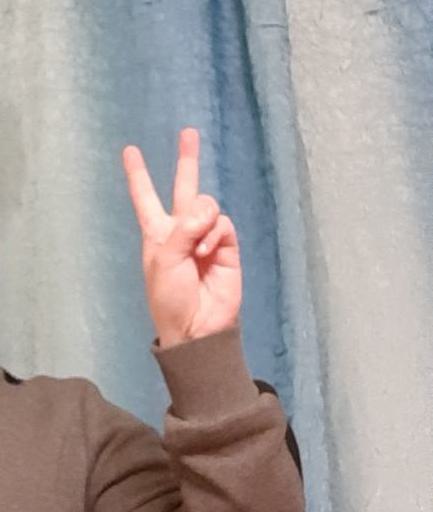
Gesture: peace